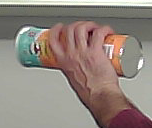
Product: pringles_paprika